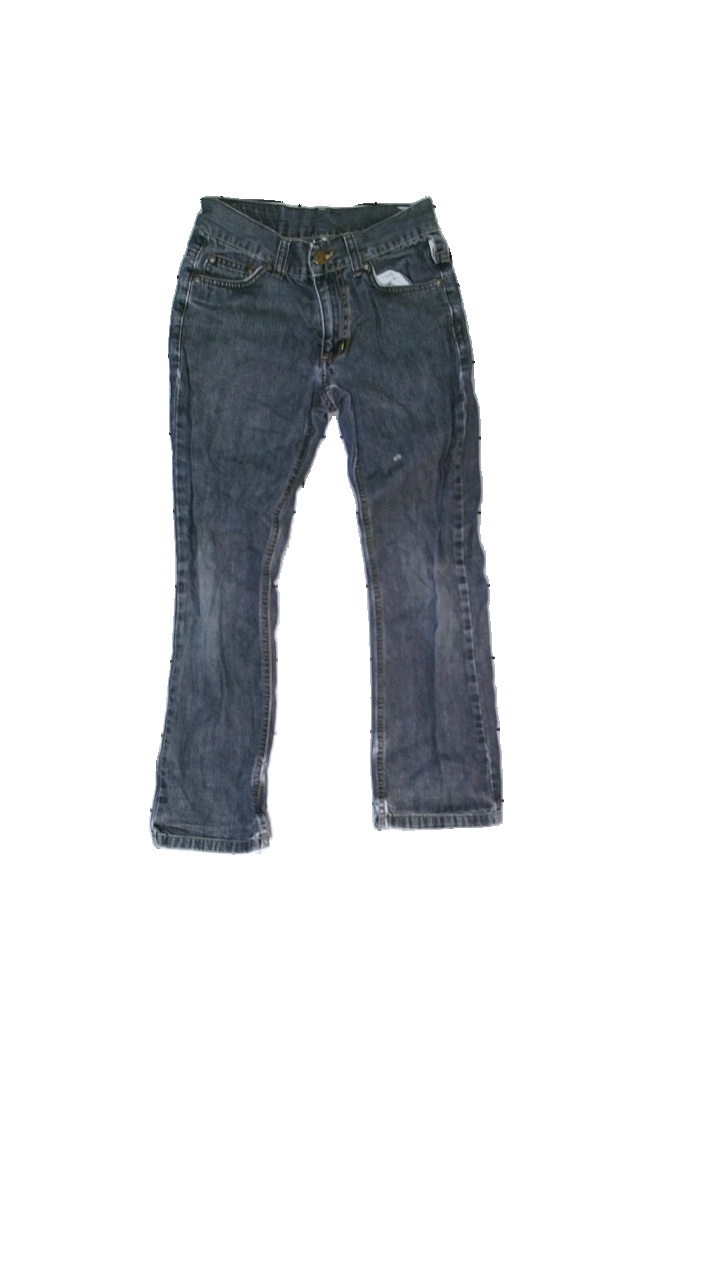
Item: Jeans (Children)
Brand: Lab Industries (kappahl)
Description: grå jeans med hål ben
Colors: Grey
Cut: Regular
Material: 100% cotton
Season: All
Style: Denim
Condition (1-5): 3
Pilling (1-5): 5
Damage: hål
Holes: Major
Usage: Export
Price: <50